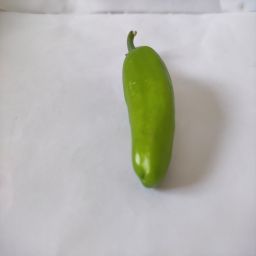
Crop: New Mexico Green Chile
Quality: Unripe